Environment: real
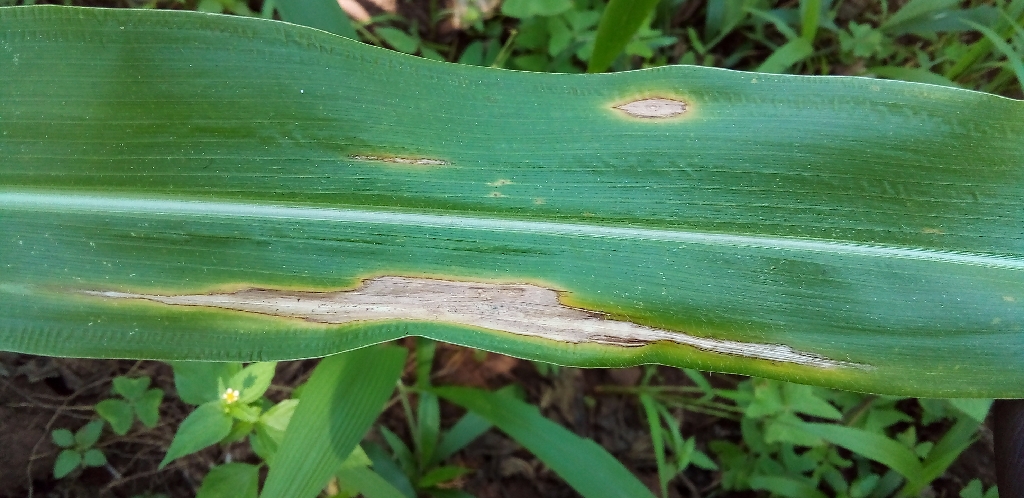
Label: northern_corn_leaf_blight